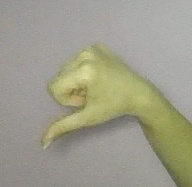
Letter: waw